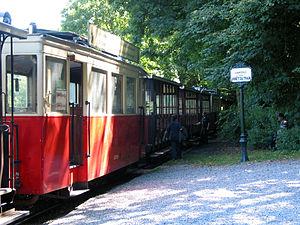
Han-sur-Lesse (Belgique), le tram des grottes.
Les grottes de Han consistent en un ensemble de grottes situées à Han-sur-Lesse, section de la commune belge de Rochefort, en relation avec la rivière Lesse en Famenne, dans la région géologique appelée Calestienne.